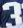
Number: 3